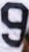
Number: 9